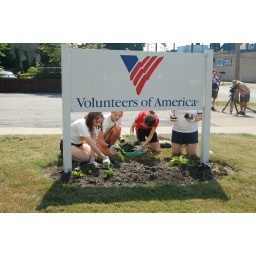
Action Team members plant flowers under the program sign